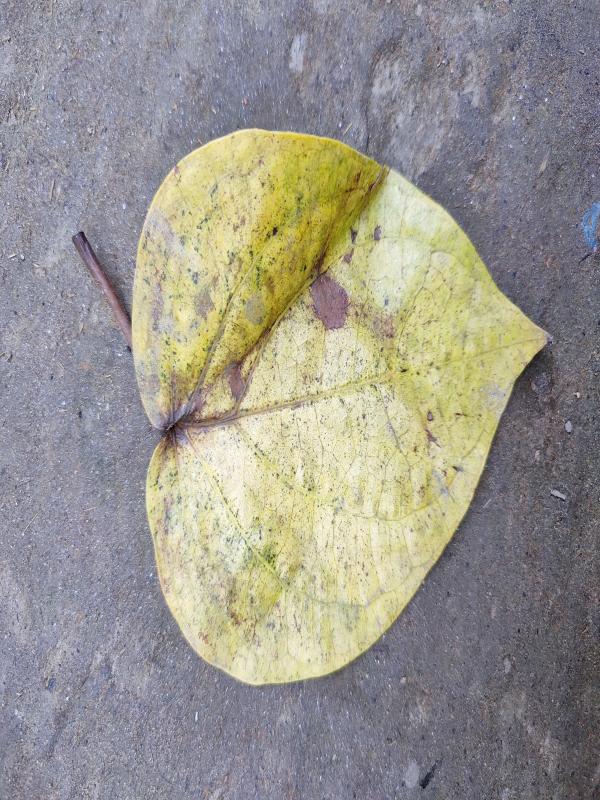
Label: Dried_Leaf